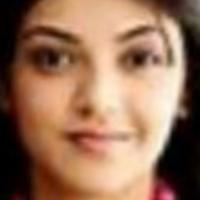
Age group: age 21-30